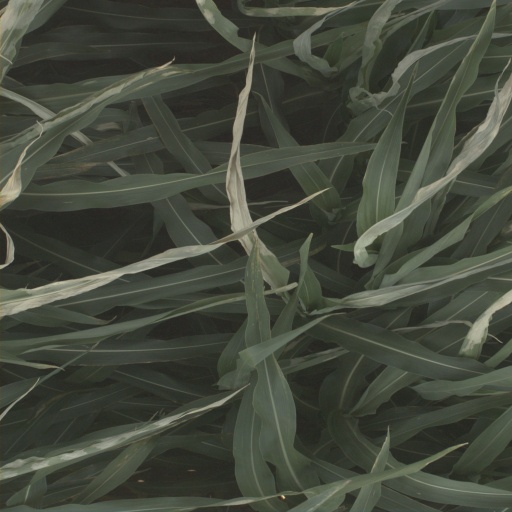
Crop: sorghum